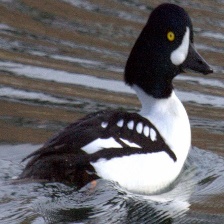
Species: BARROWS GOLDENEYE
Scientific name: BUCEPHALA ISLANDICA
ImageNet parent category: drake